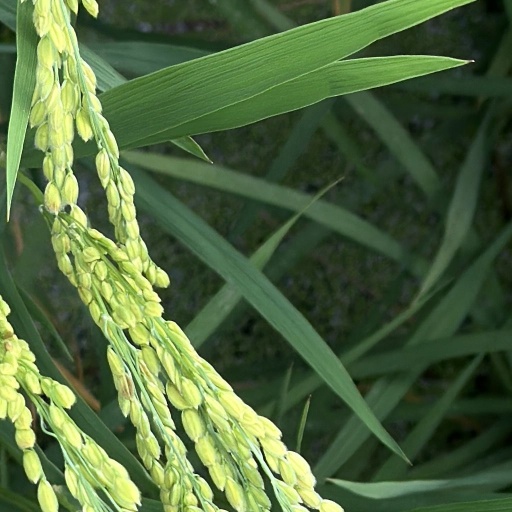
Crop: rice